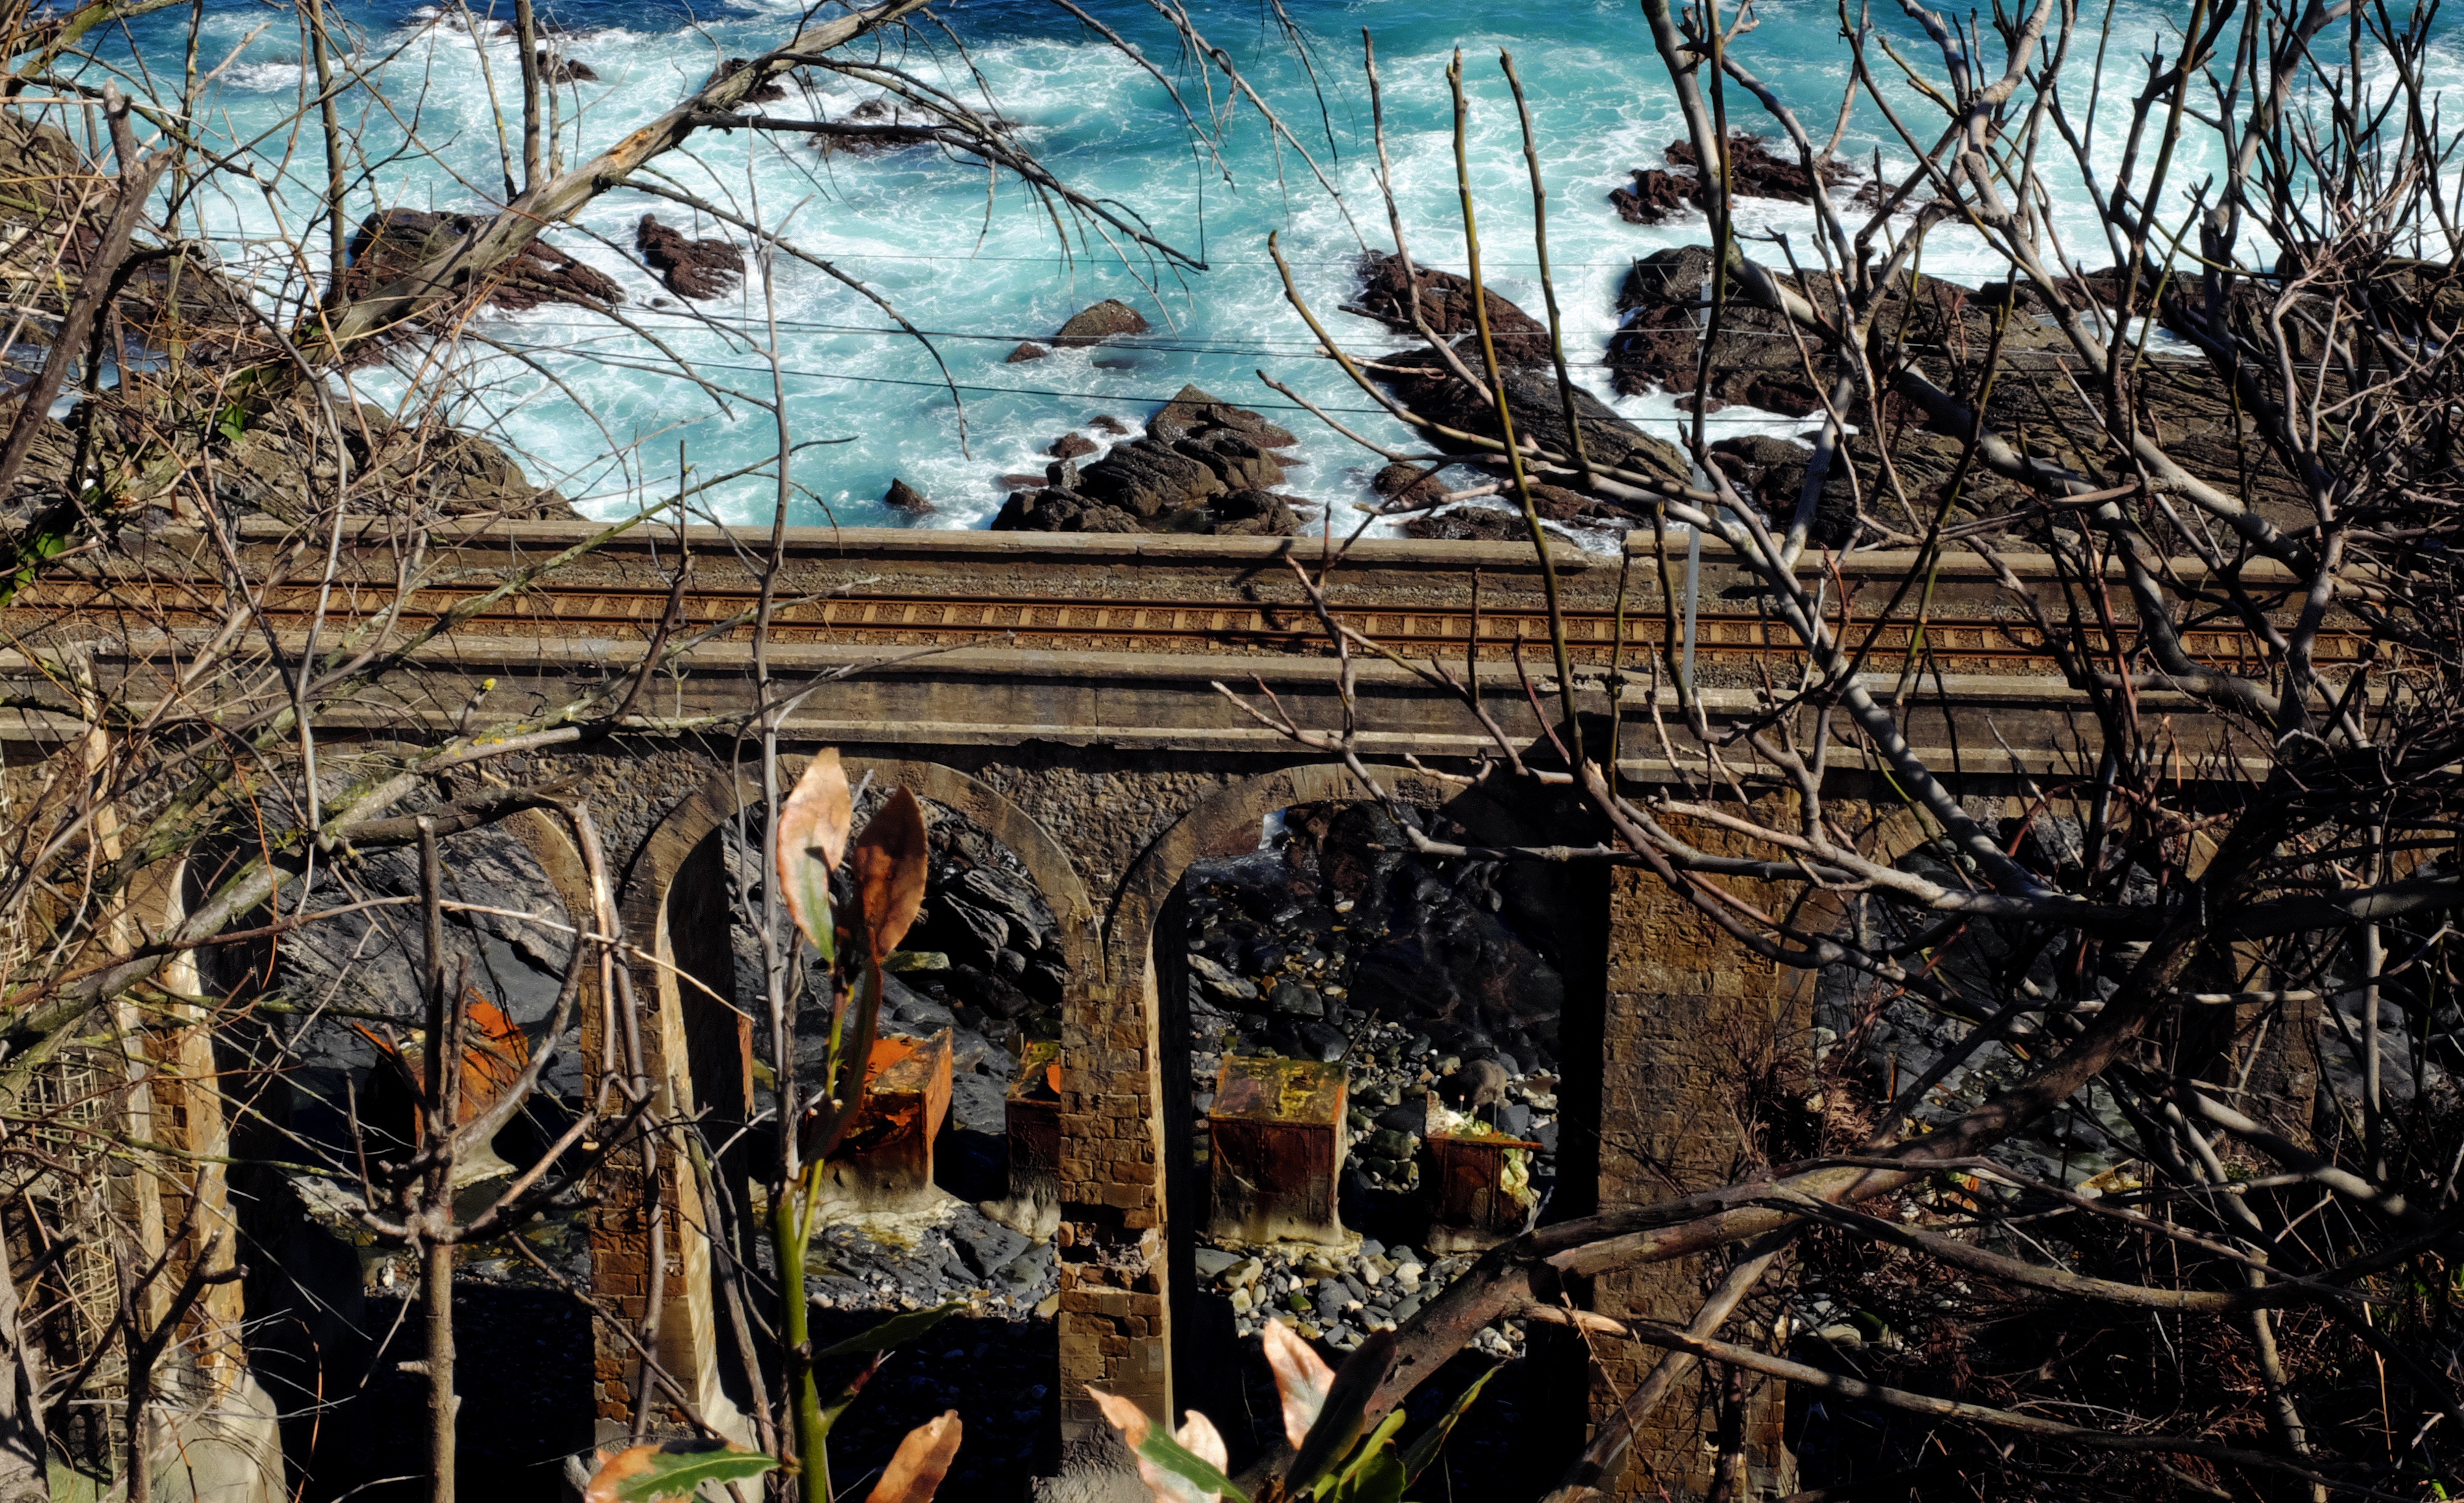
tree, forest, branch, flower, jungle, autumn, art, habitat, woody plant